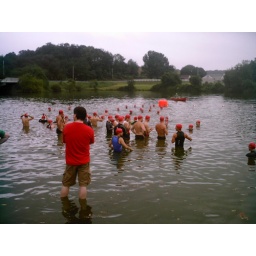
red caps in the water